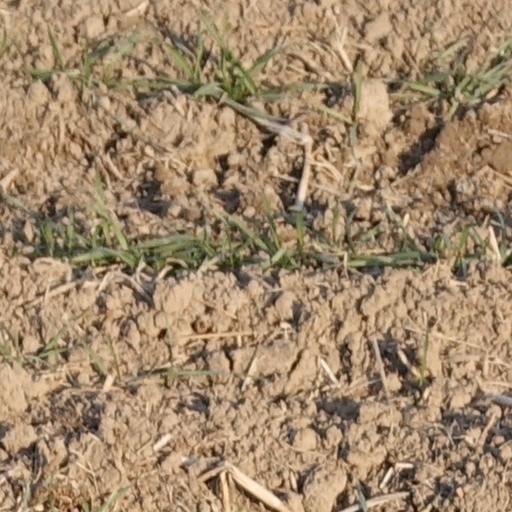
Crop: wheat